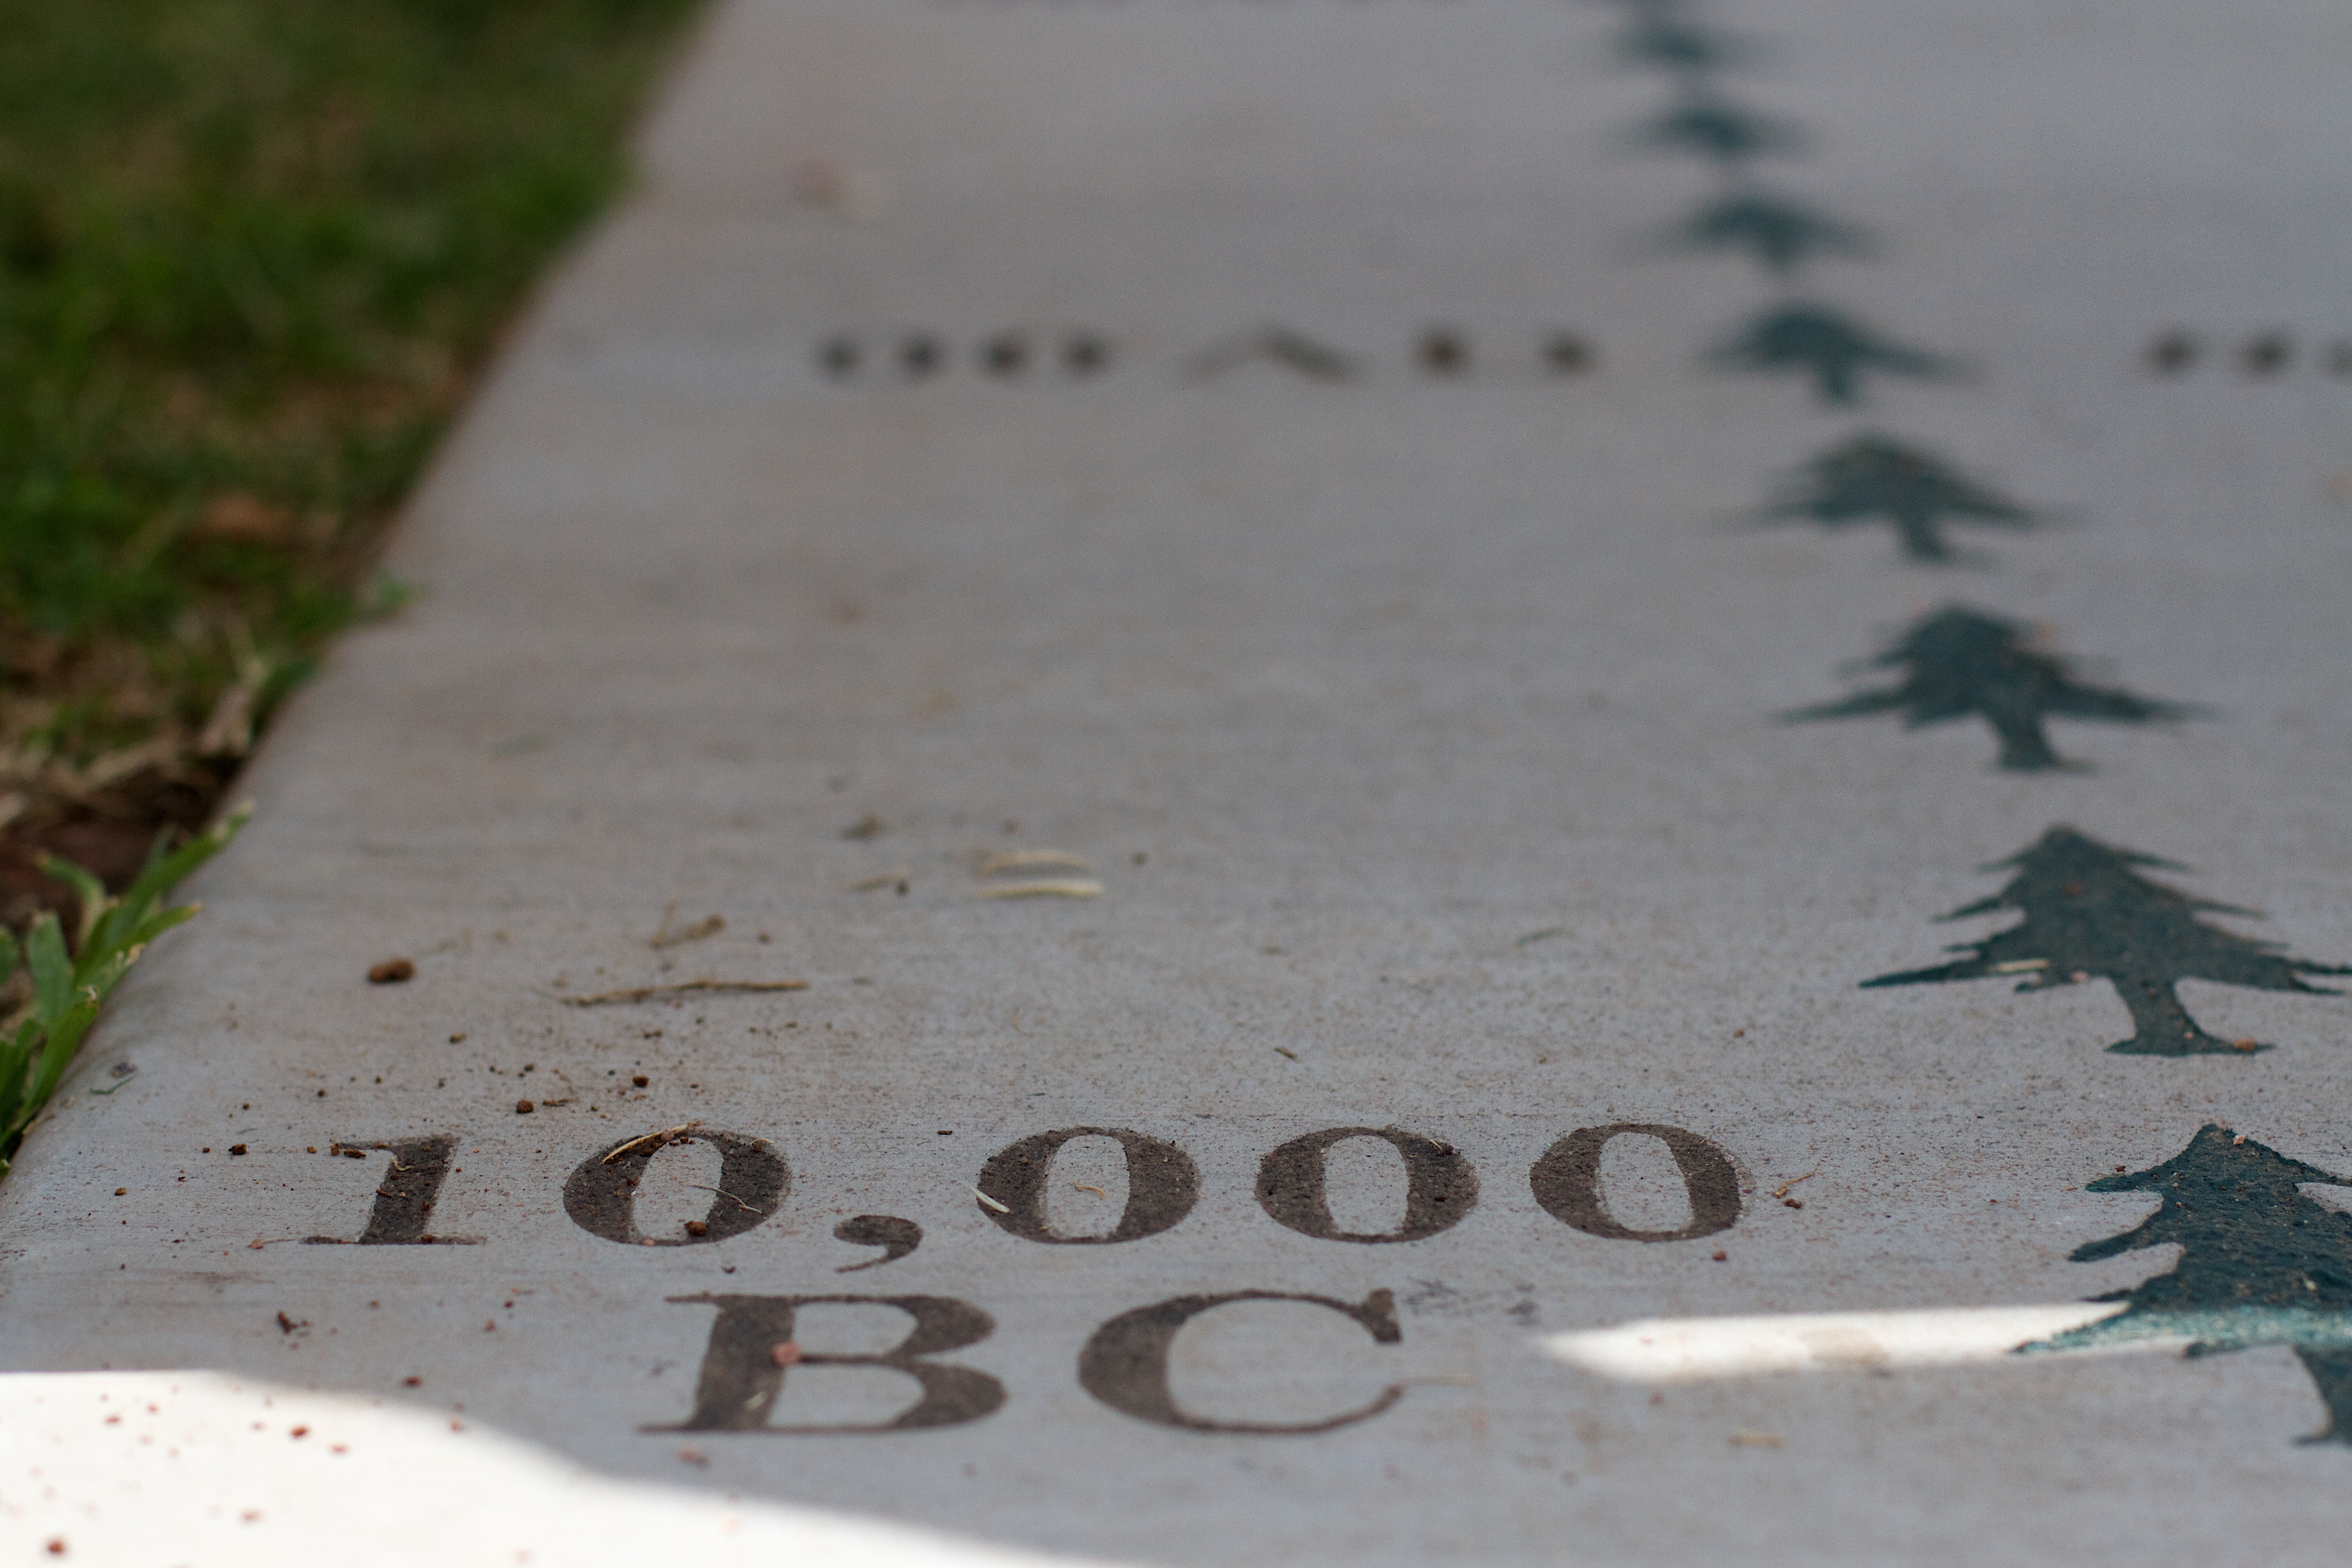
leaf, grave